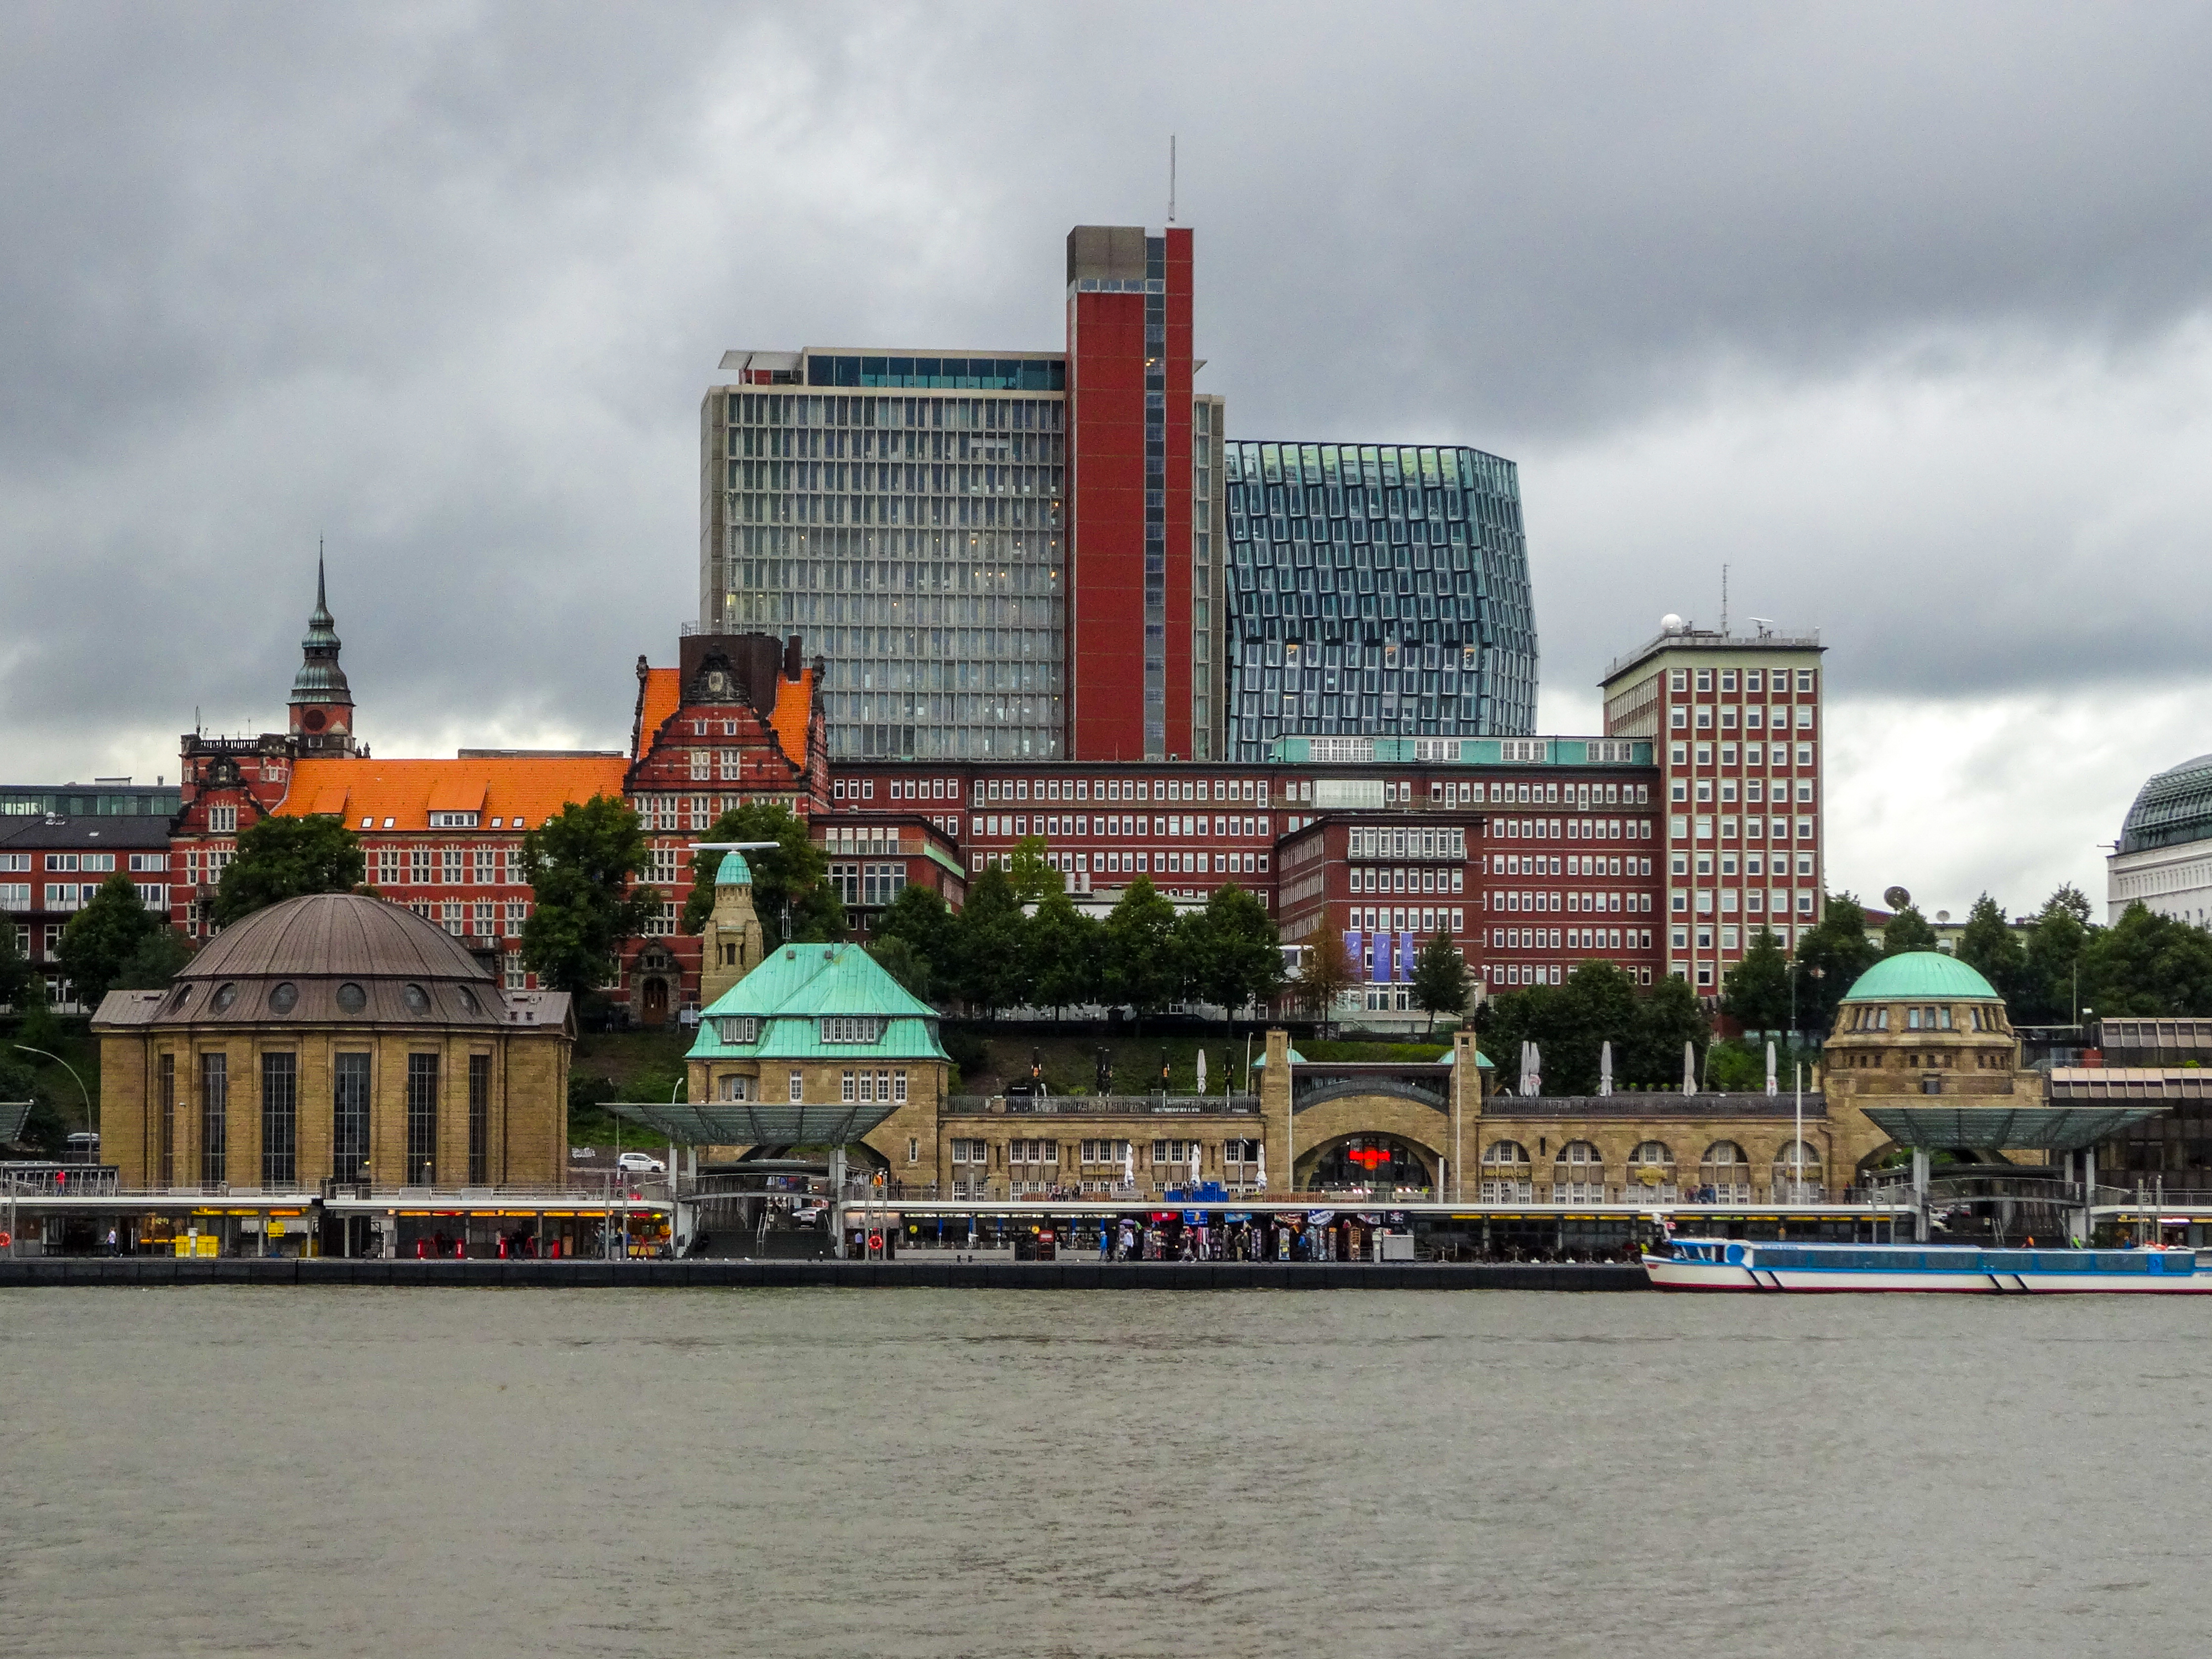
hamburg, st pauli, st pauli piers, st pauli landungsbruecken, piers, elbe, architecture, landungsbruecken, ship, sankt pauli, river, landmark, tourism, germany, cloud, water, building, sky, skyscraper, tower block, tower, lake, body of water, cityscape, boat, waterway, metropolis, city, metropolitan area, tree, condominium, facade, mixed use, downtown, water transportation, reflection, leisure, channel, bridge, skyline, commercial building, canal, boats and boating equipment and supplies, urban design, reservoir, tourist attraction, watercraft, harbor, headquarters, evening, transport, vacation, recreation